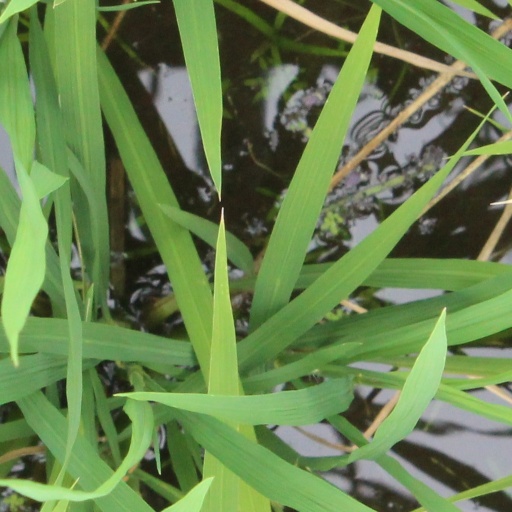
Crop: rice